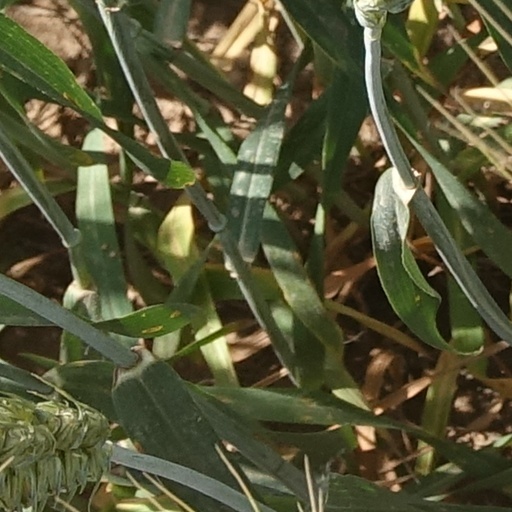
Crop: wheat